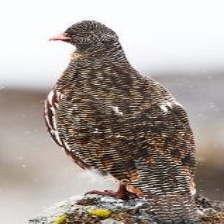
Species: SNOW PARTRIDGE
Scientific name: LERWA LERWA
ImageNet parent category: partridge